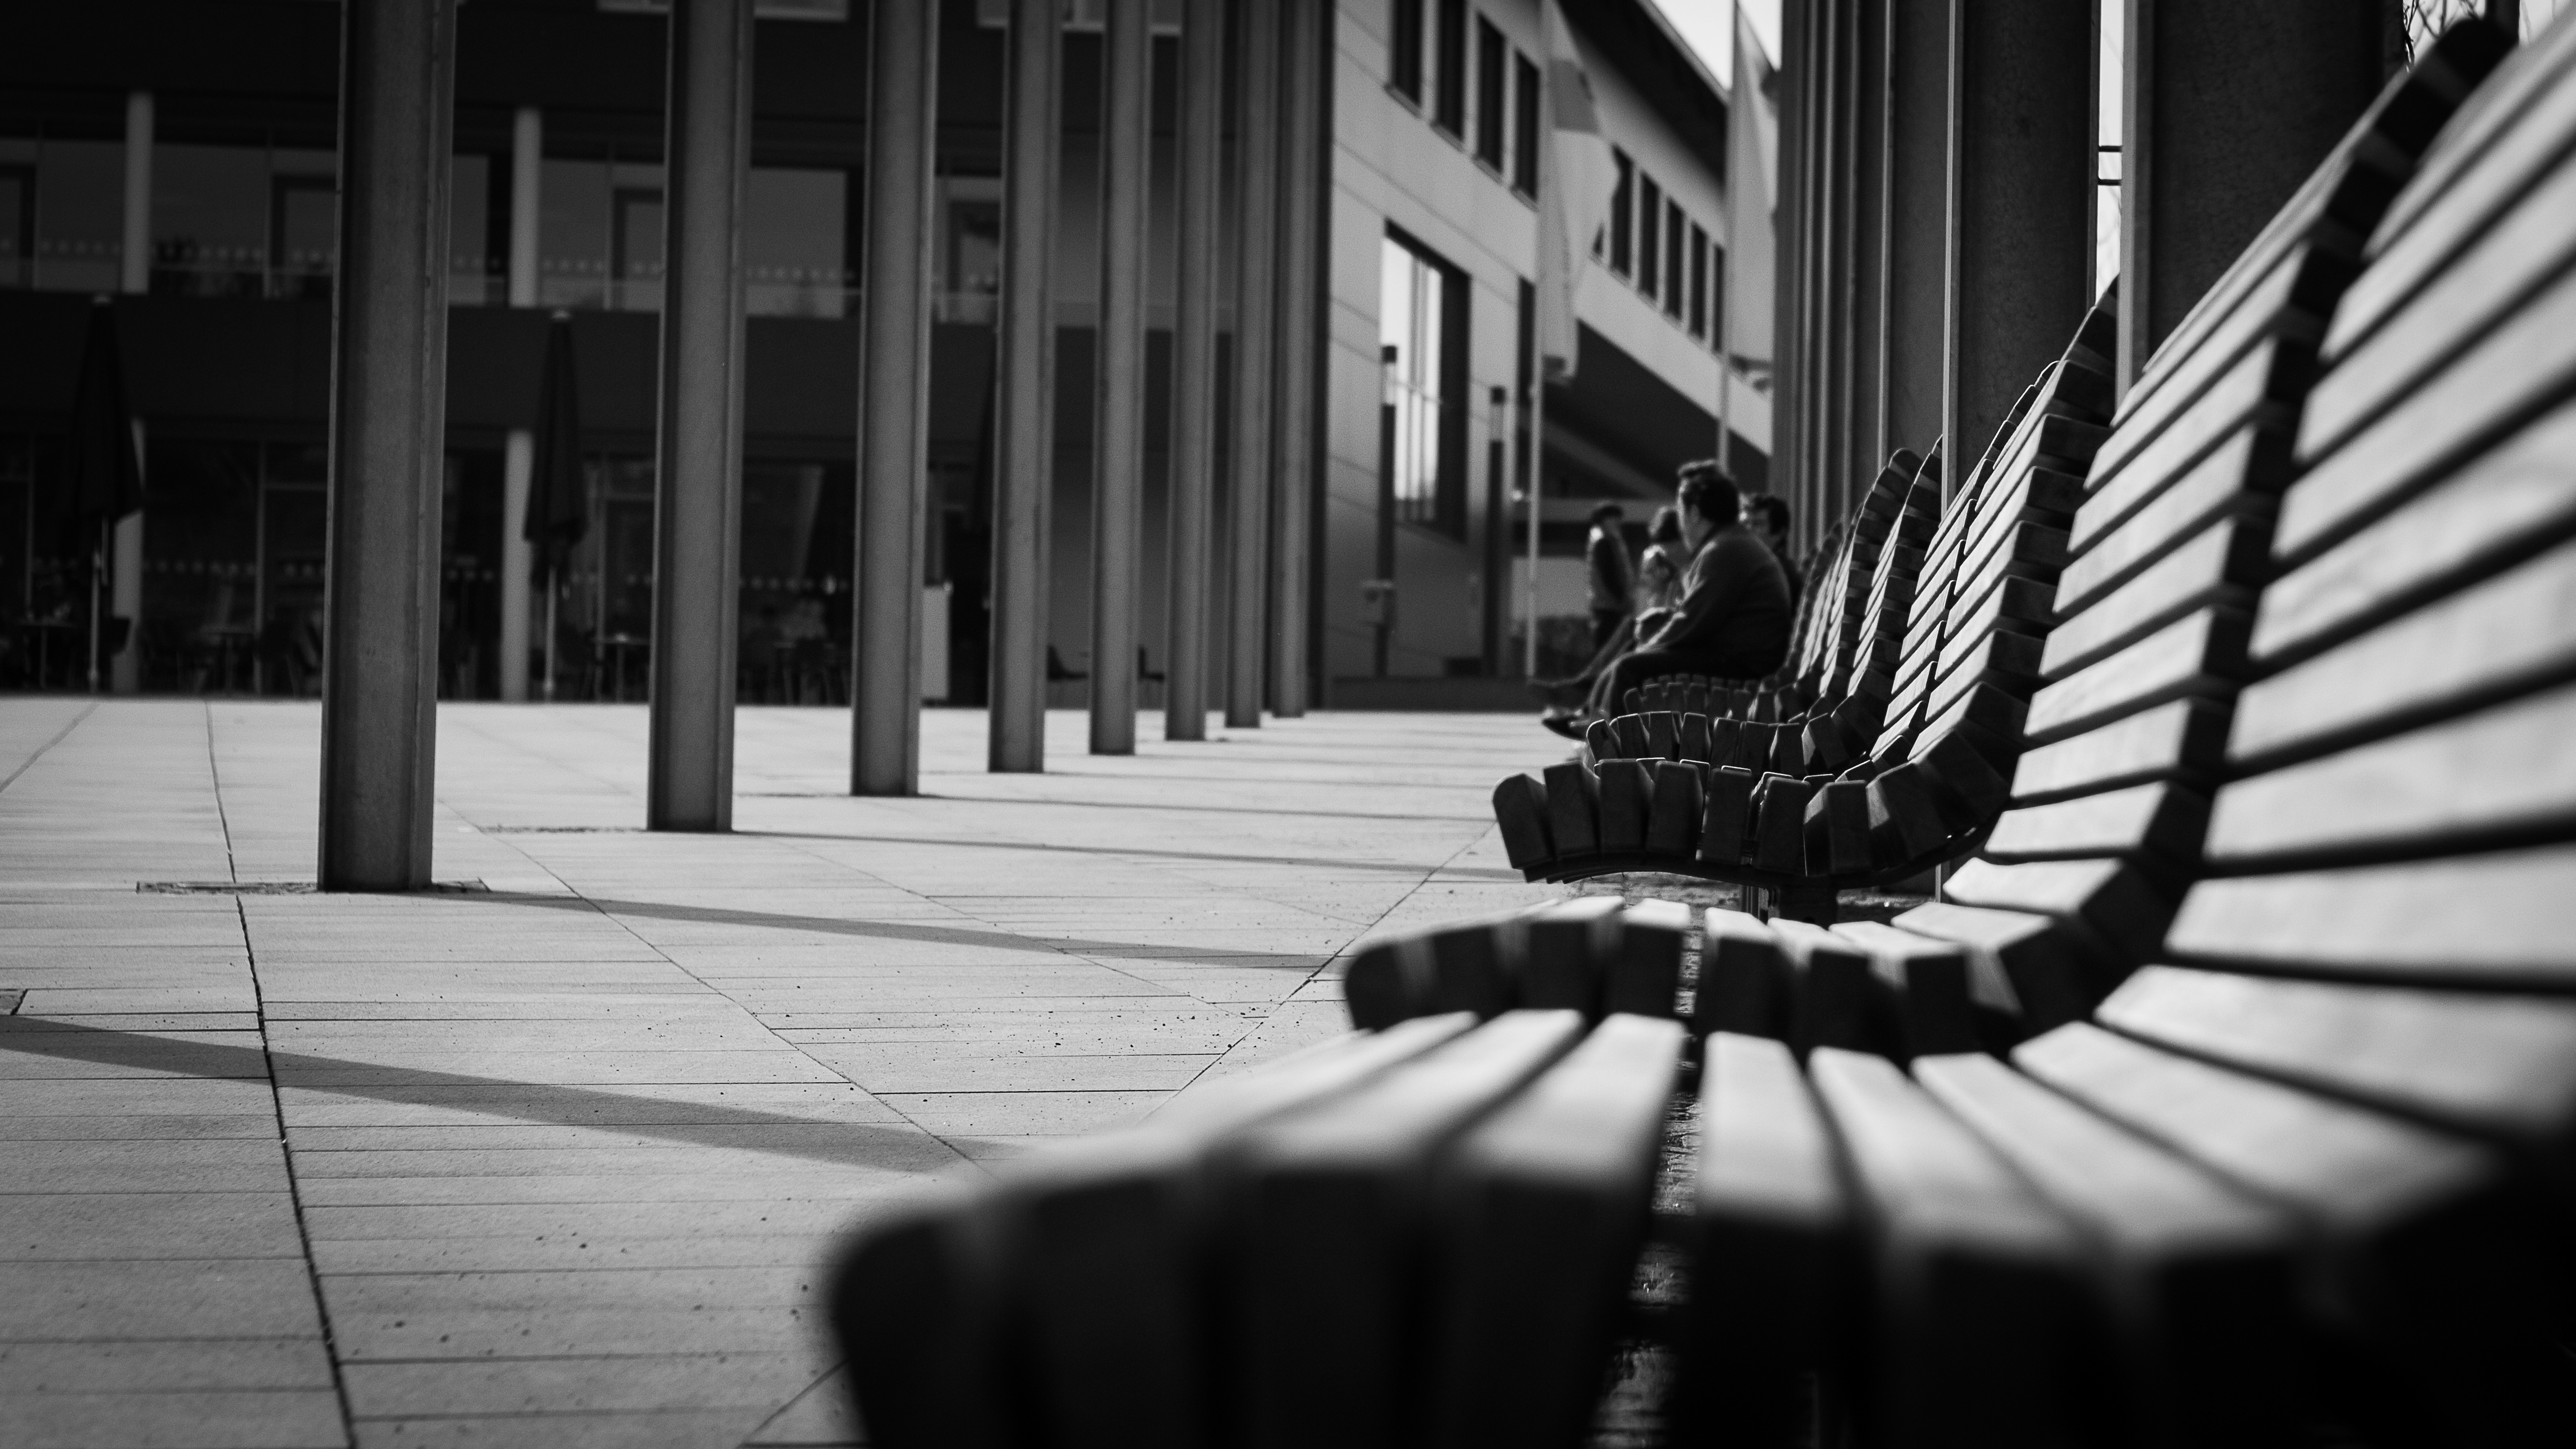
light, black and white, people, white, street, photography, line, canon, shadow, darkness, black, monochrome, blackandwhite, art, symmetry, photograph, snapshot, faces, shape, monochrome photography, film noir